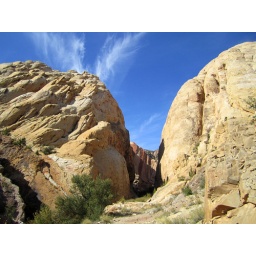
Bright blue sky above the lower end of Uneva Canyon in the San Rafael Reef